Anitta (singer)

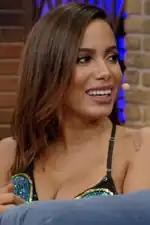
Anitta at Multishow in 2018

In addition to being a poster girl, ambassador, Anitta is sponsored and has already made commercials for different brands, including Savage Fenty, Adidas, Samsung, Shein, Burger King, Elma Chips, Cheetos, Lays, Rexona, Tinder, Skol, Nubank, Claro, Bacardi, Estácio, Renault, C&A, iFood, Pepsi, Magazine Luiza, Target, Cadiveu, The Sims, Free Fire, Facebook Gaming, Brizza Arezzo, Sol de Janeiro, Hope, Tiffany & Co, Mercado Pago, among other brands.